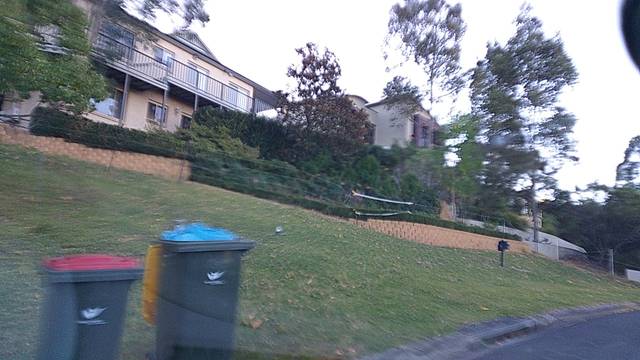
Region: Australia
Coordinates: -34.423, 150.844